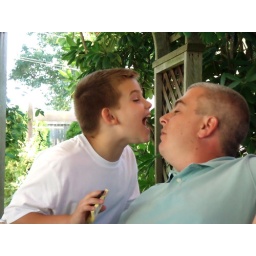
brendan gets style points, while my brother racks them up for remaining calm in the face of hyper-just-had-cake boy